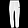
Label: Trouser